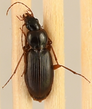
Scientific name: Synuchus impunctatus
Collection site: Bartlett Experimental Forest NEON (BART), plot BART_081